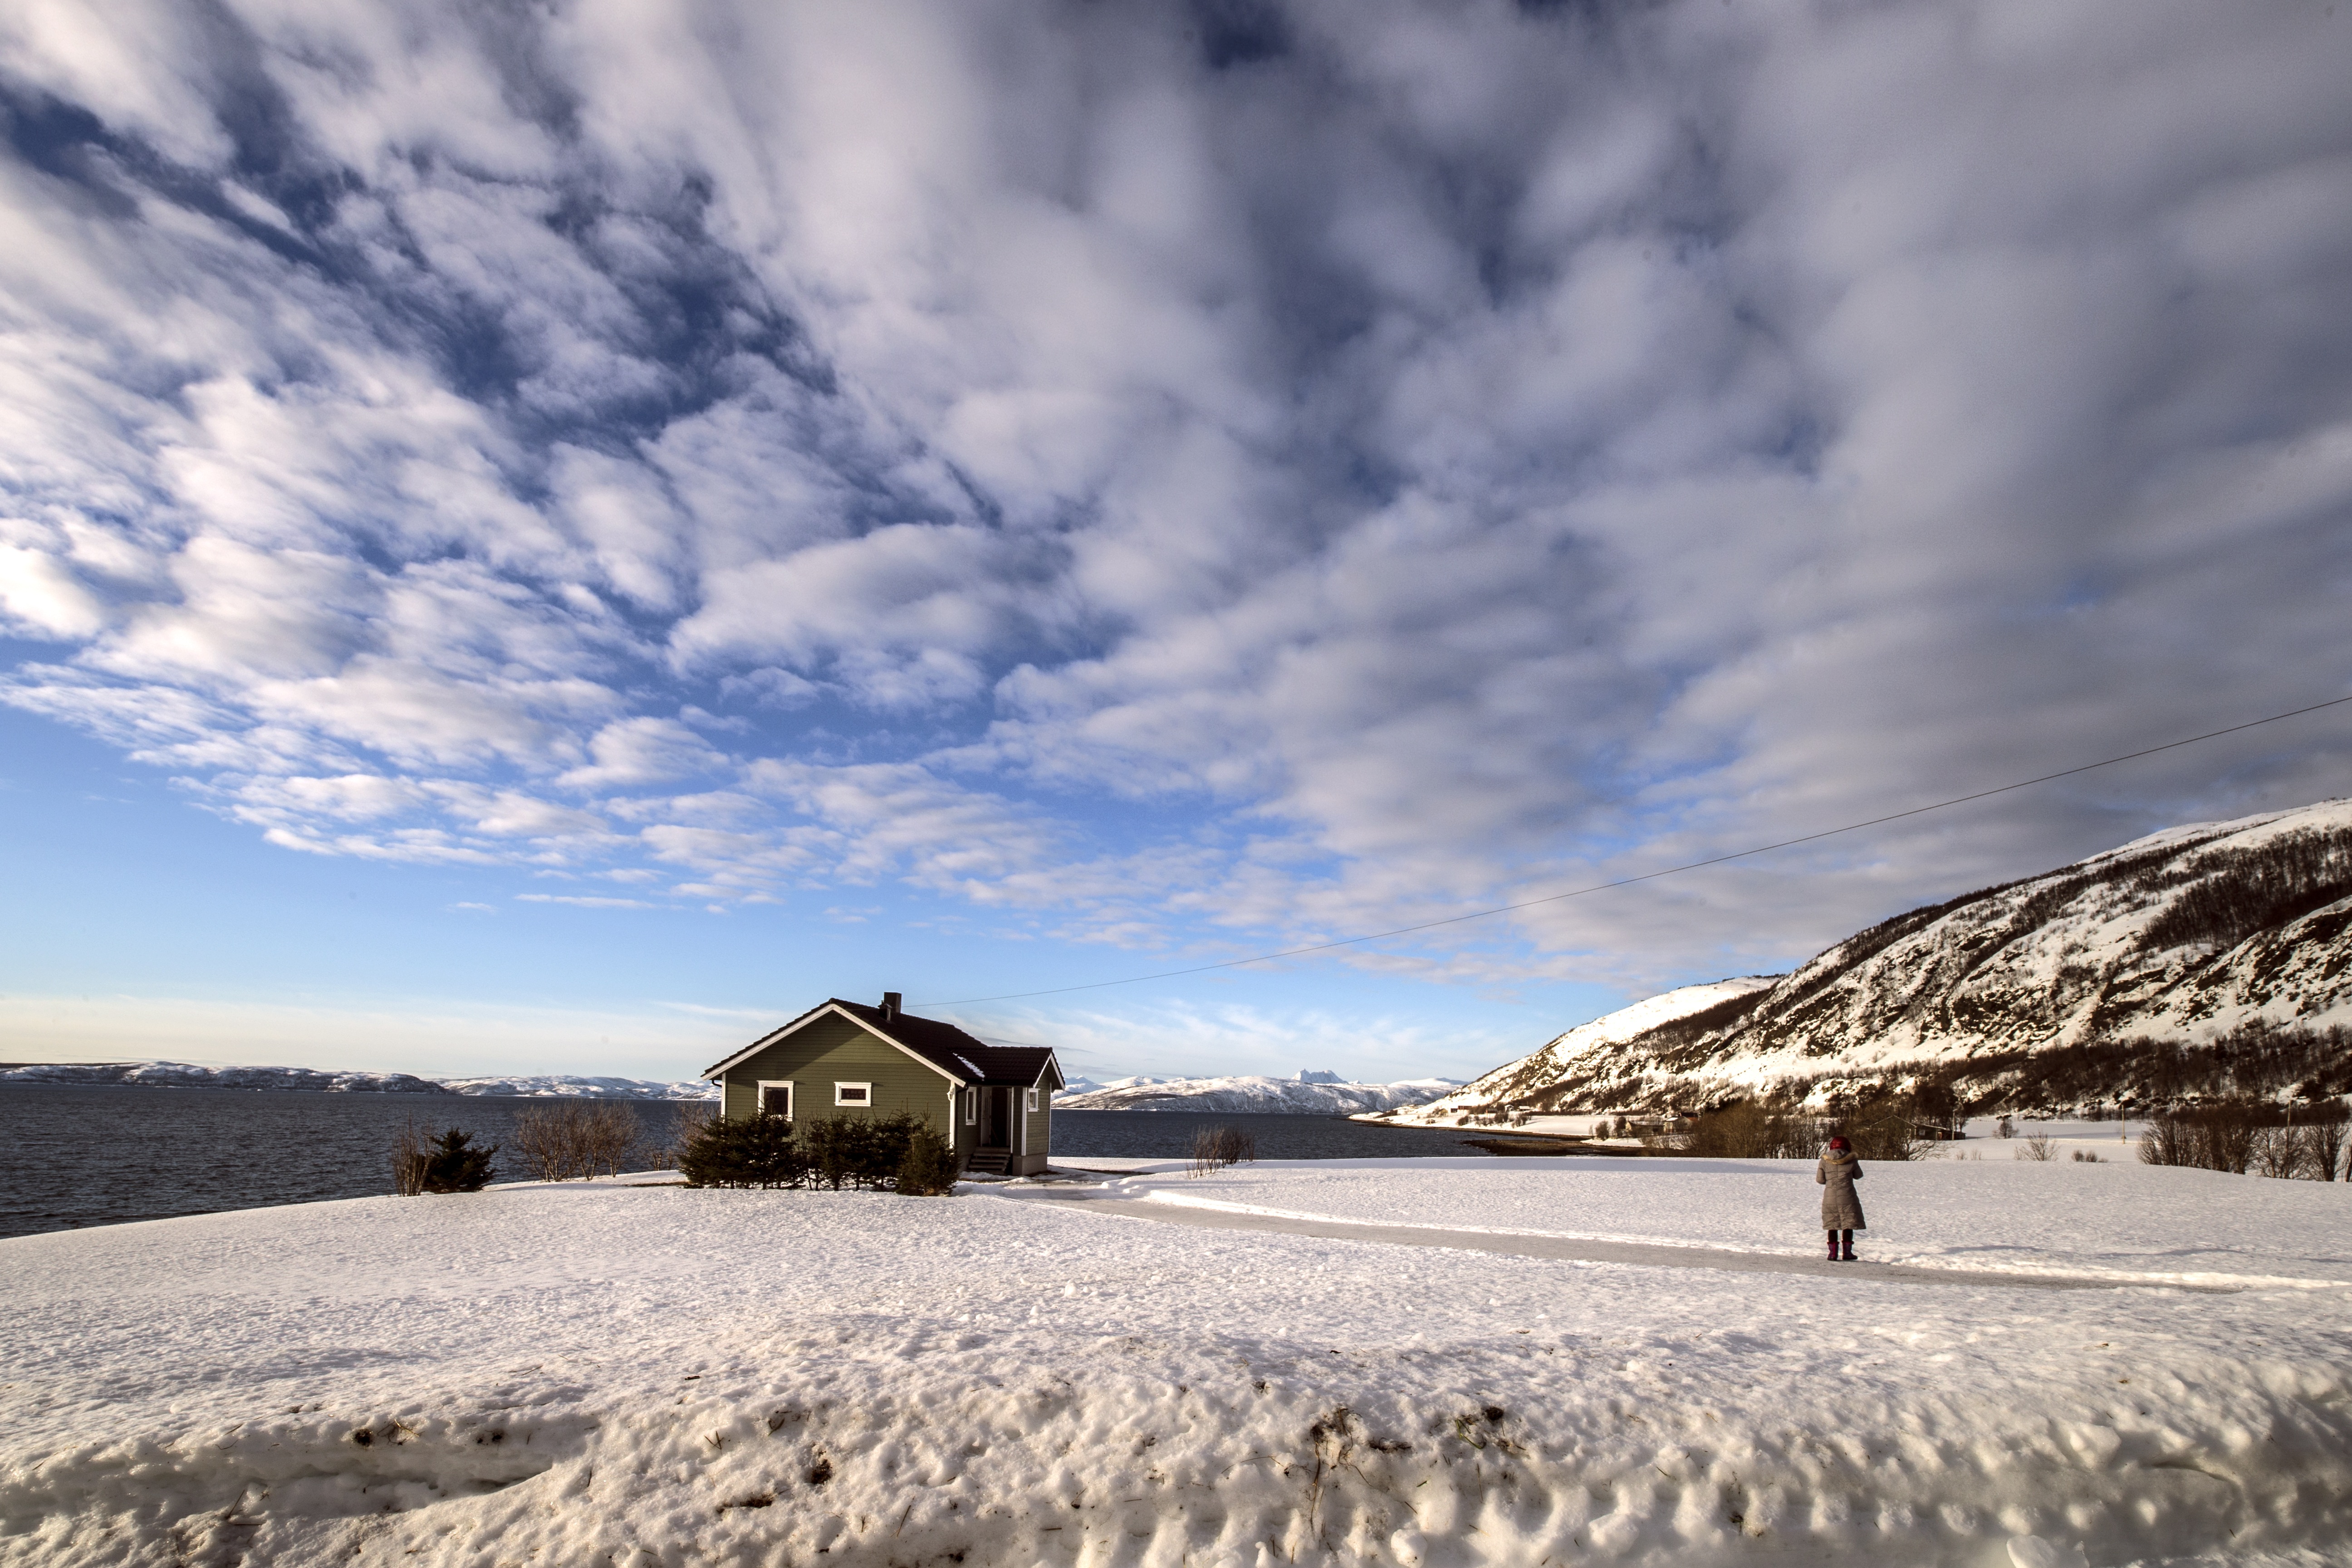
landscape, sea, sand, mountain, snow, winter, cloud, sky, house, hill, mountain range, weather, iceland, arctic, season, the scenery, rural area, mountainous landforms